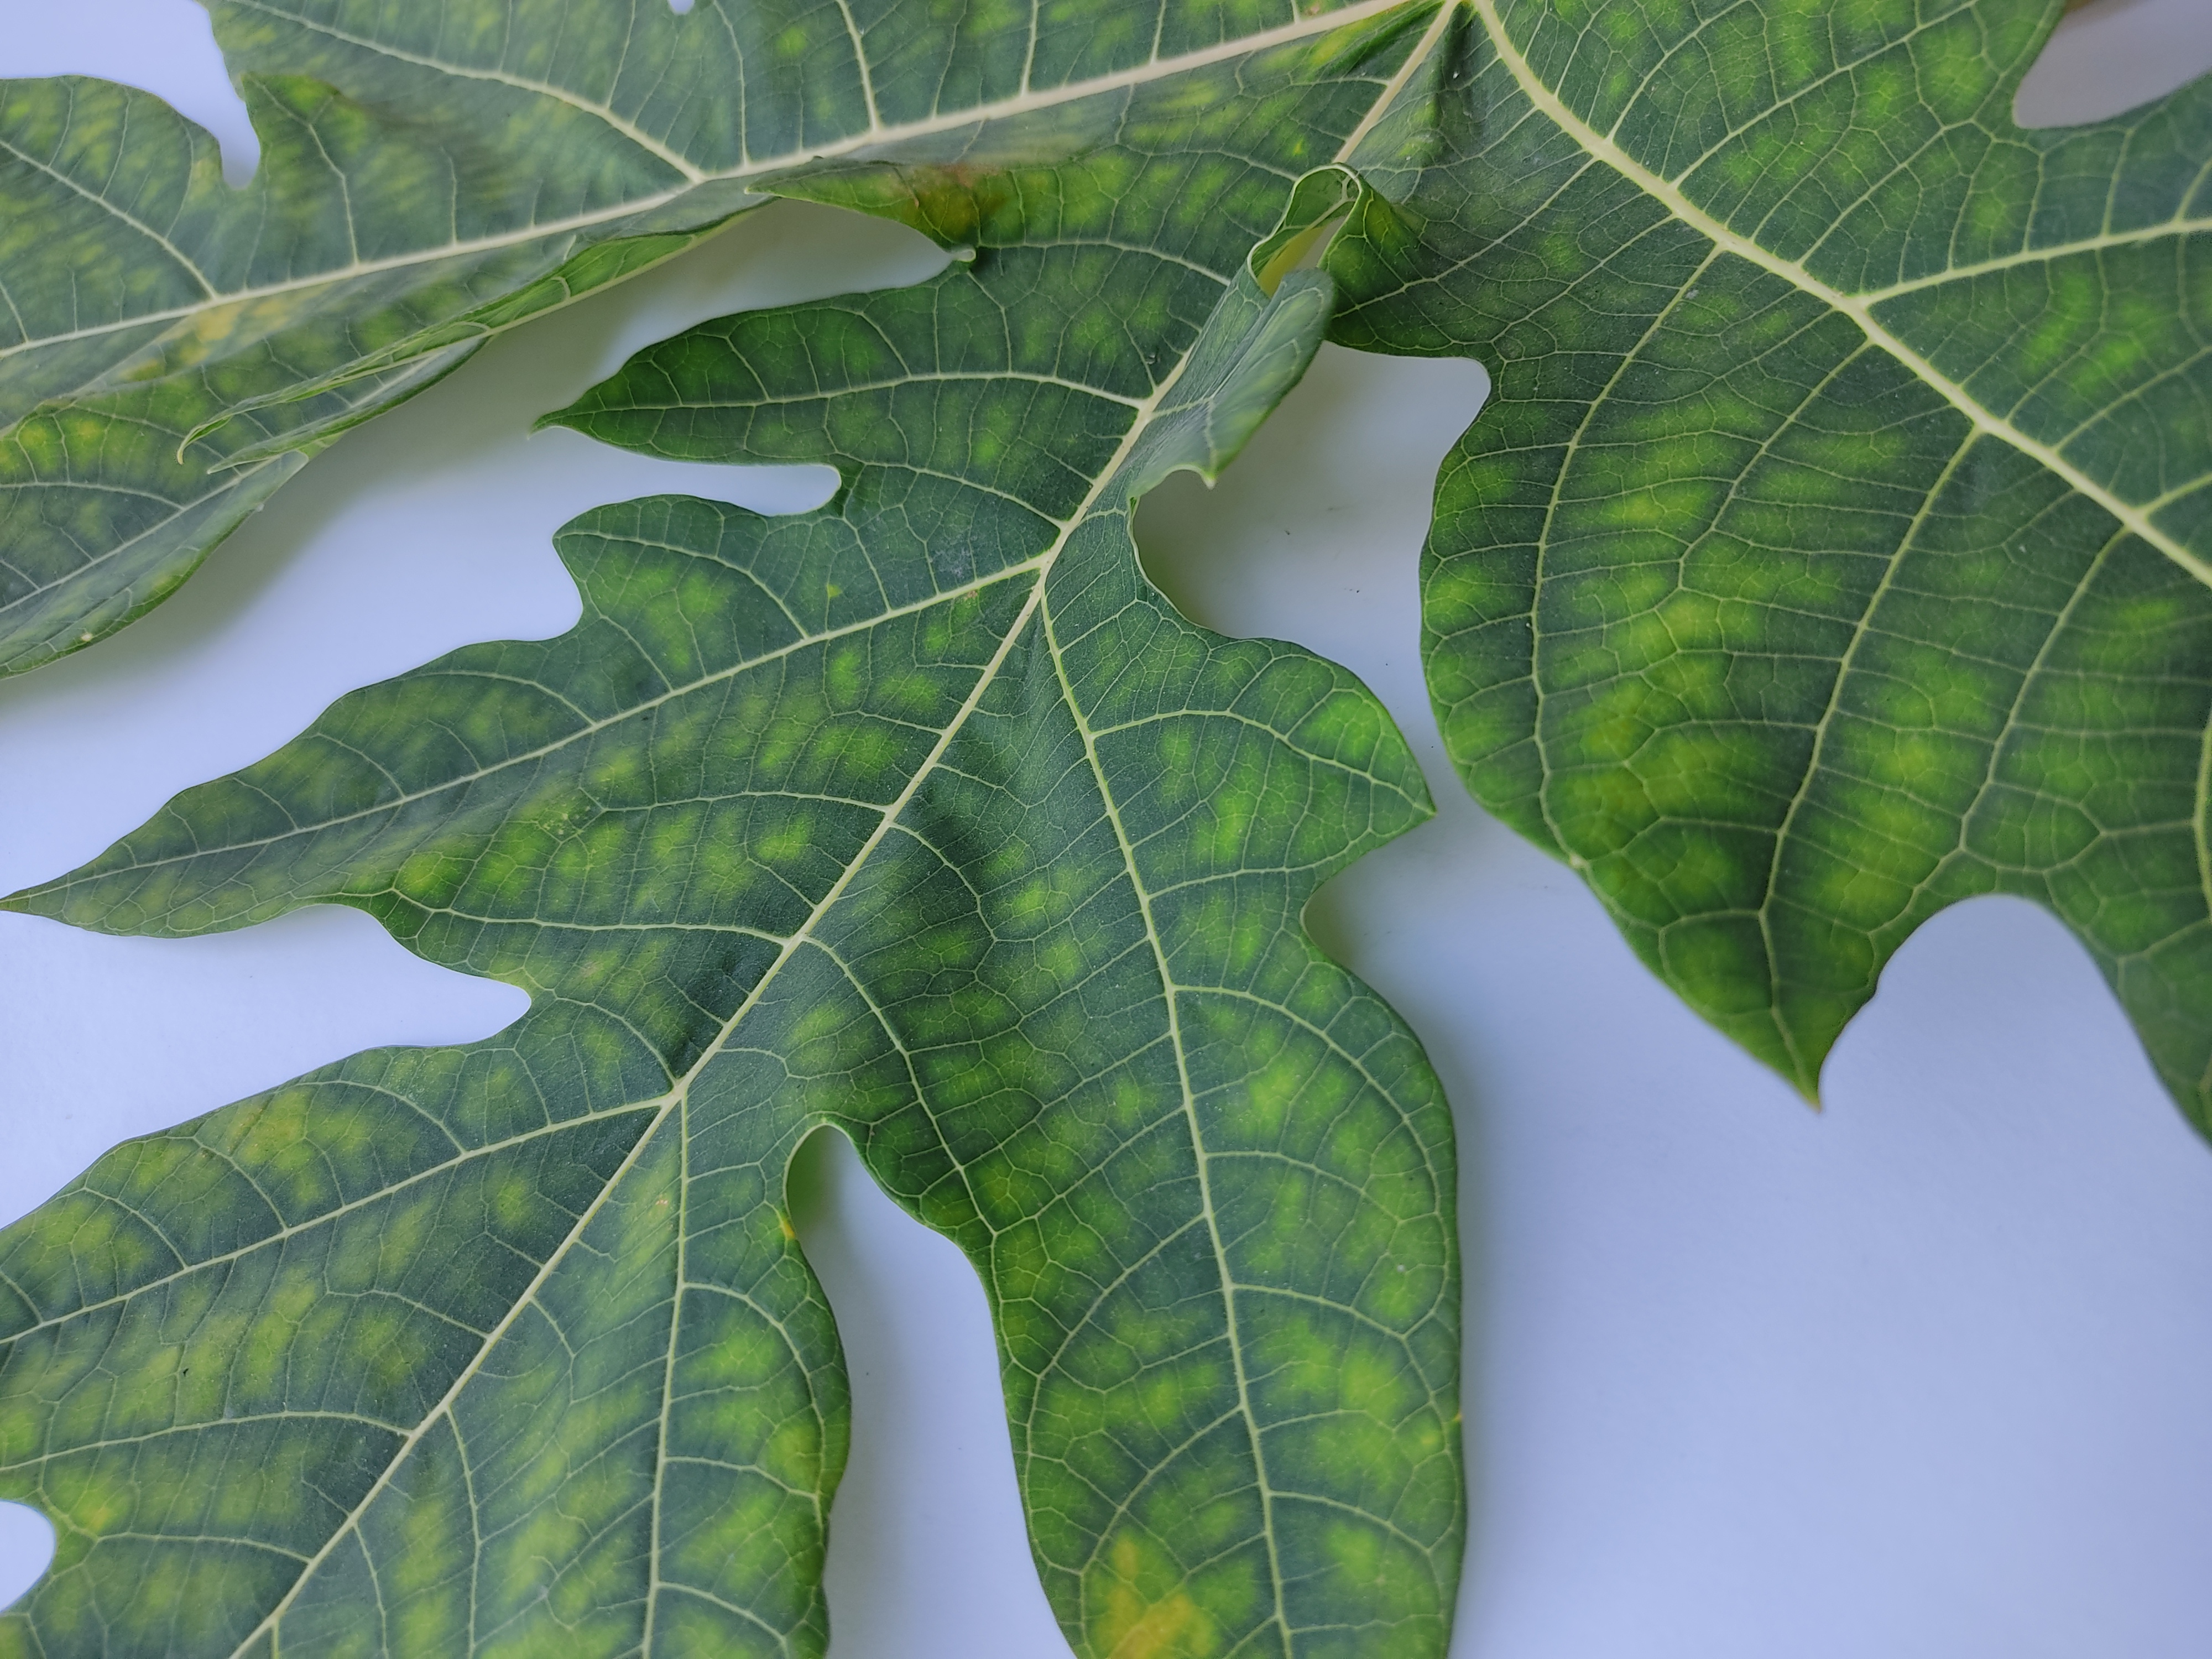
Label: Ring Spot